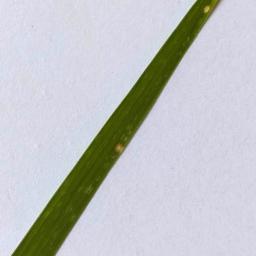
Label: Rice___Leaf_Blast